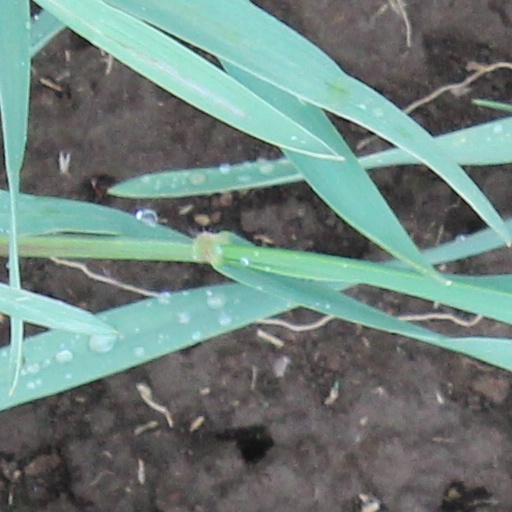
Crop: wheat